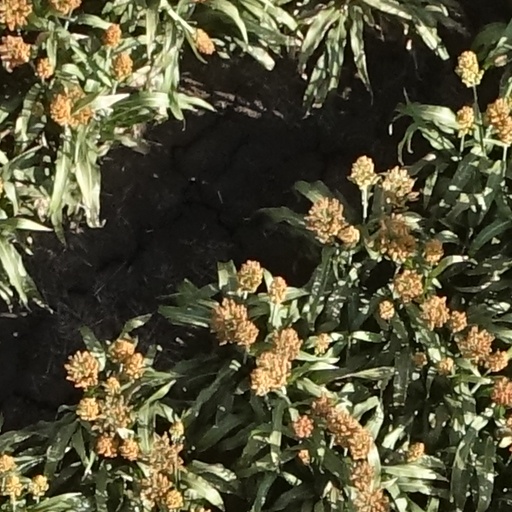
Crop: sorghum